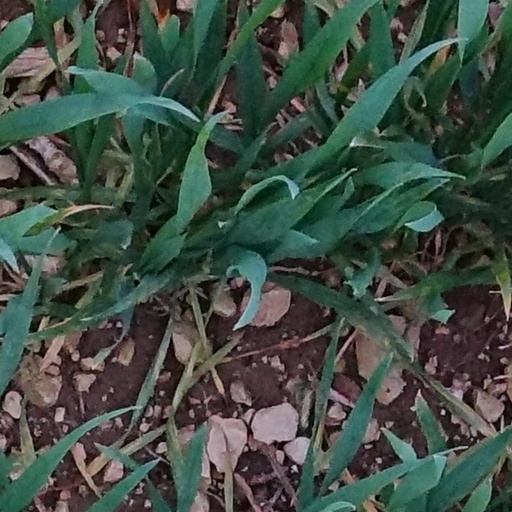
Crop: wheat